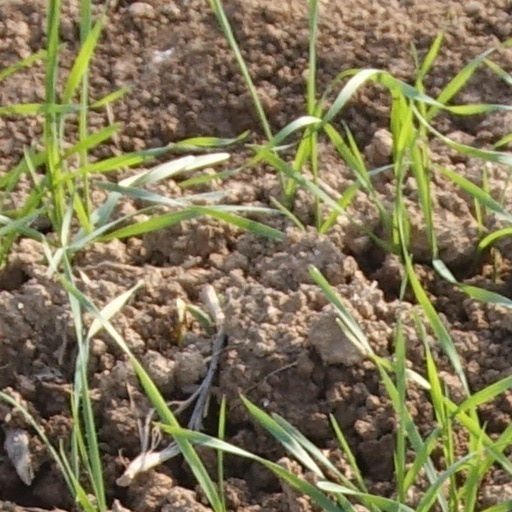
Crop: wheat